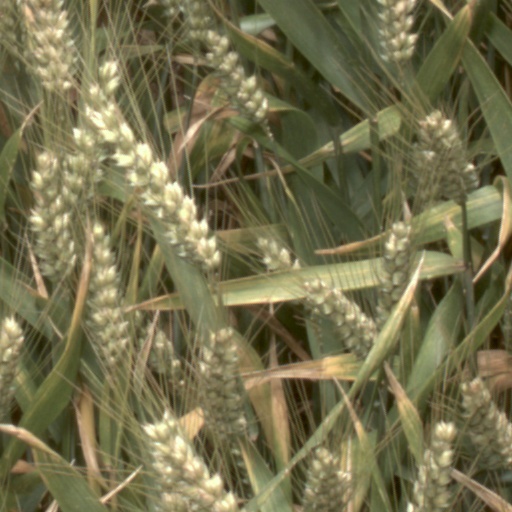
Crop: wheat